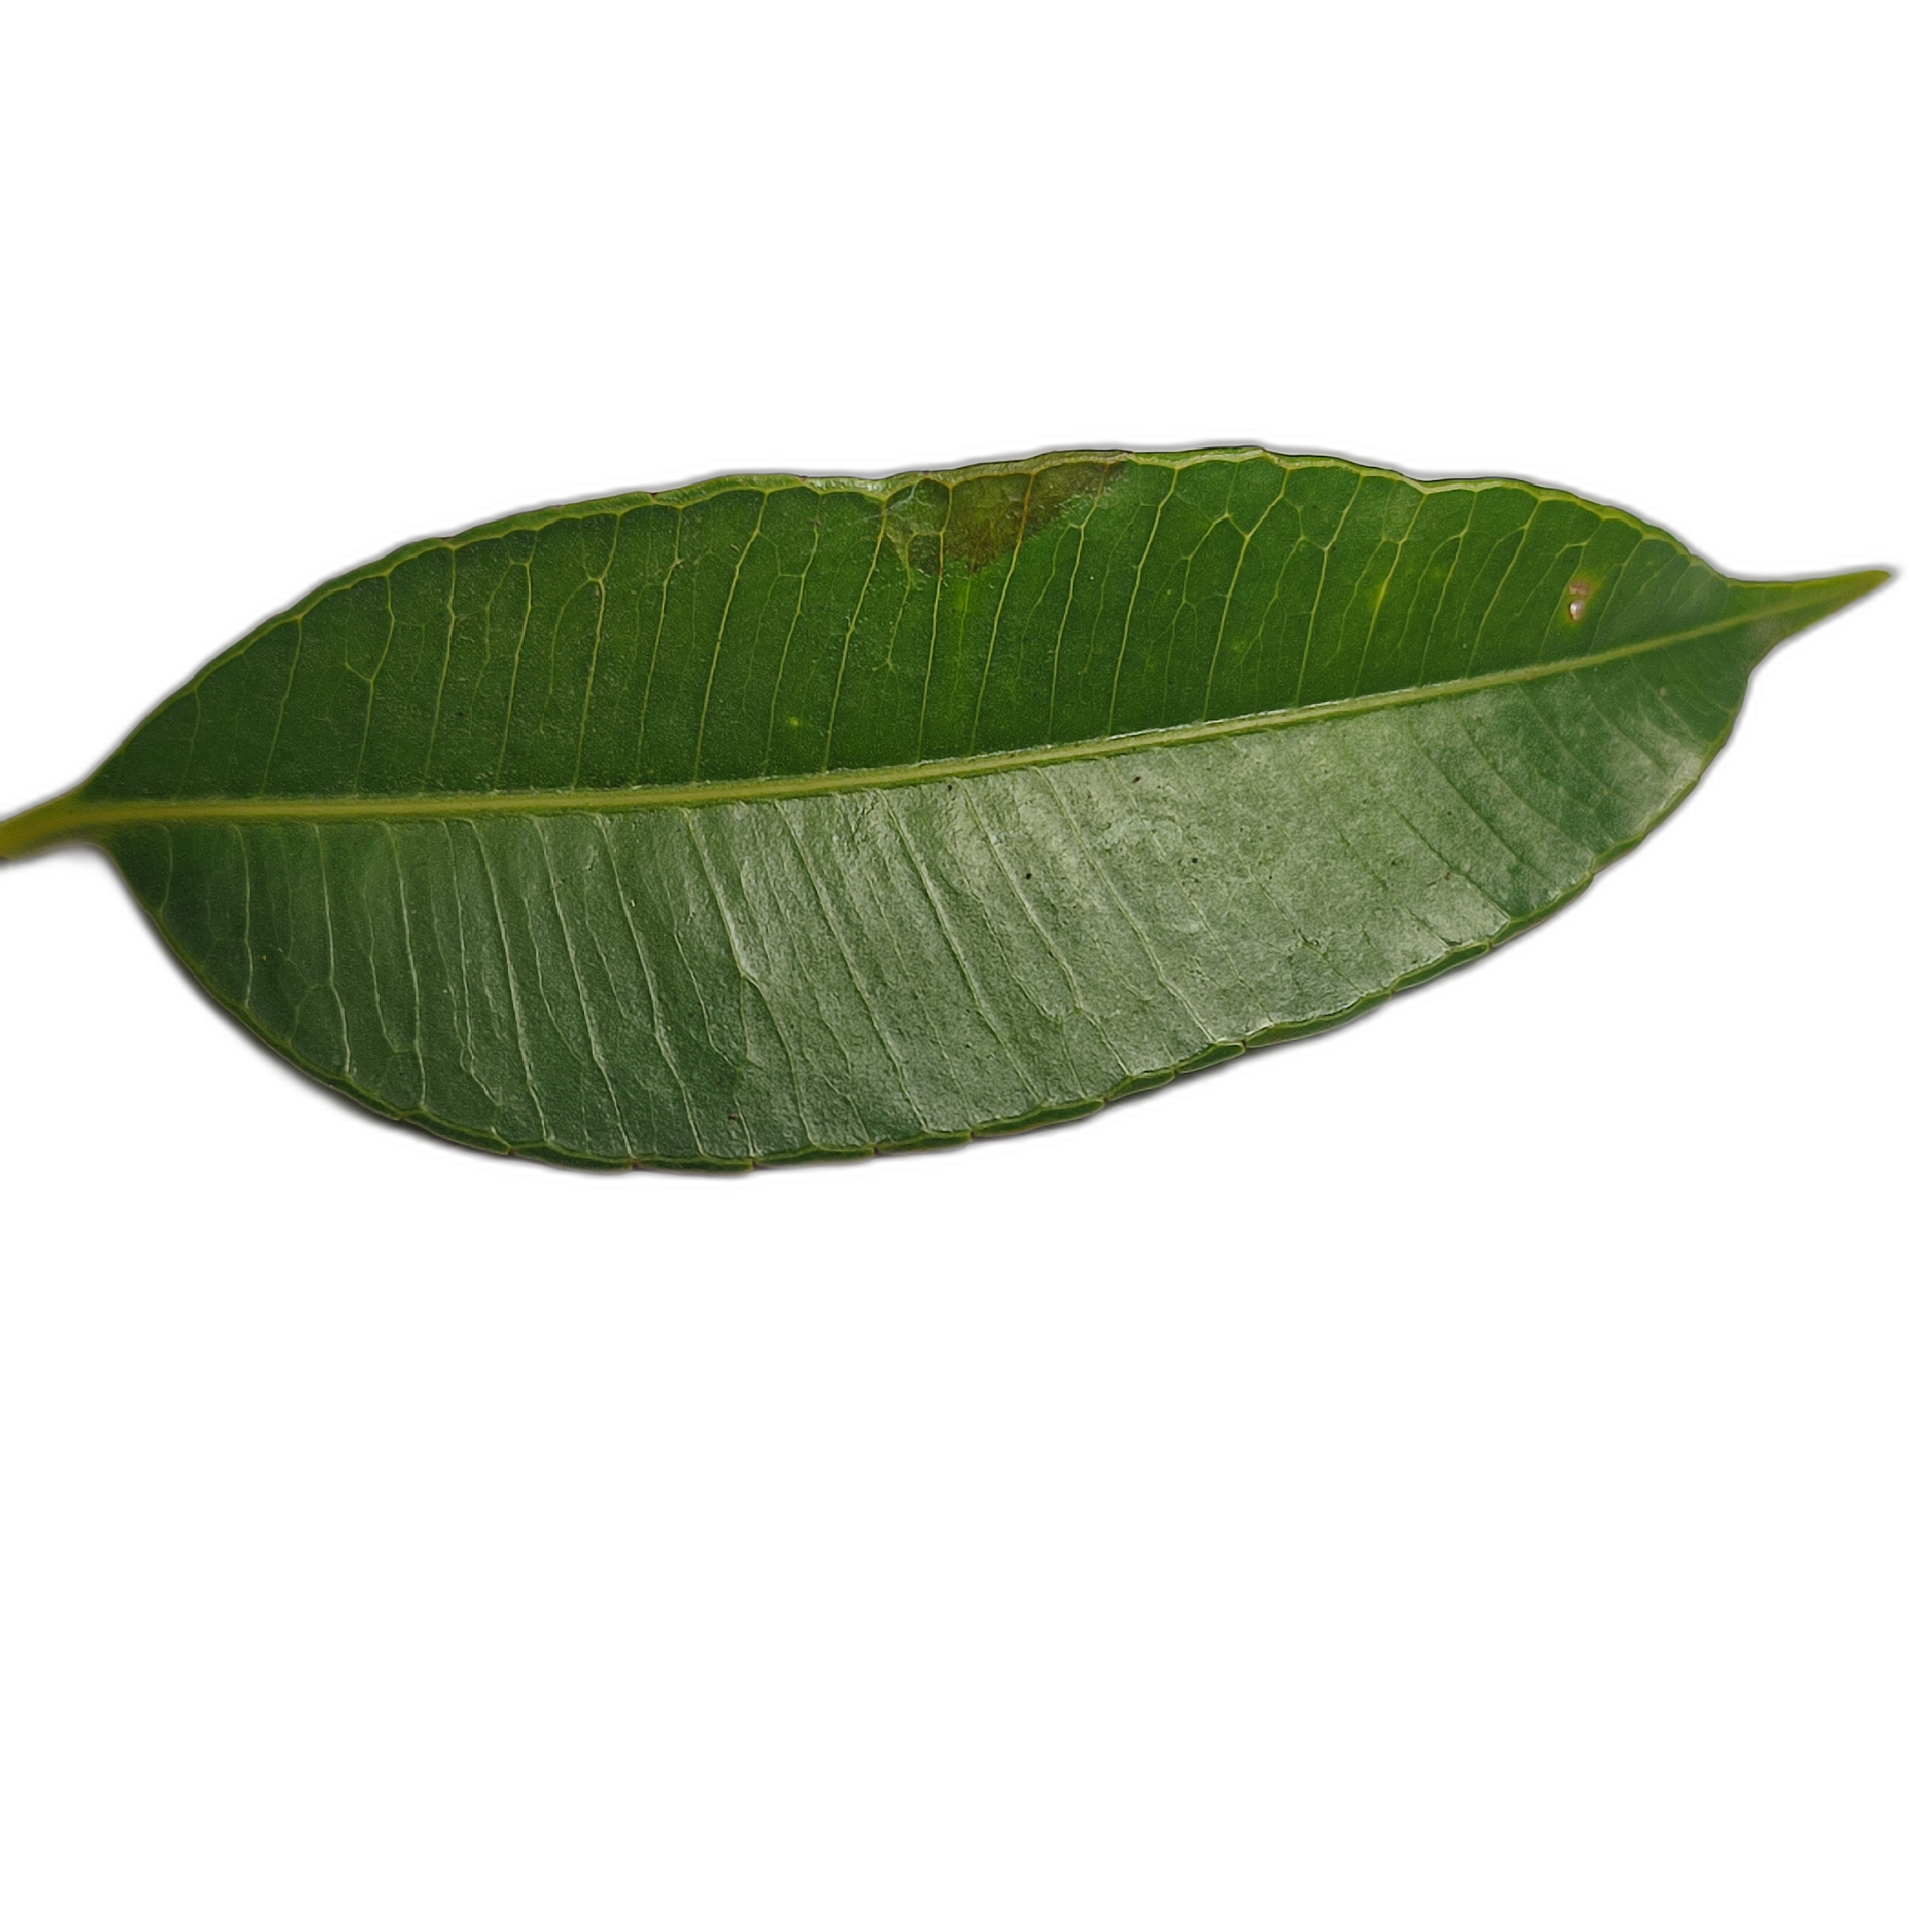
Label: healthy